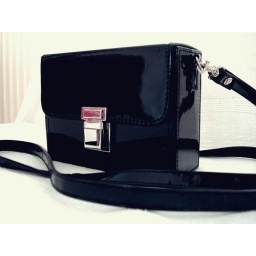
i found this pretty vintage bag at a market in berlin. i think it looks like a mailbox ...